Jean-Antoine de Mesmes (diplomat)

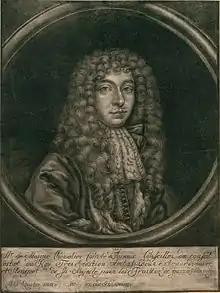
Portrait by Hardouin Quitter. The text reads: "Mr de Mesmes Chevalier Comte d'Avaux Conseiller du conseil d'estat du Roy Tres Chrestien, Ambassadeur extraordinaire et Plenepotre de Sa Majesté pour les Traittez de paix à Nimmegue"

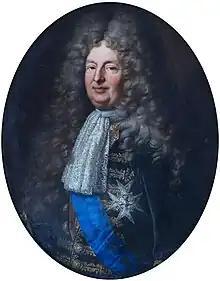
Portrait by Hyacinthe Rigaud. Note the "cordon bleu" and the breast cross of the Order of the Holy Spirit.

With the Peace of Nijmegen in 1678, France resumed diplomatic relations with the Dutch Republic, and Jean-Antoine de Mesmes was appointed ambassador at The Hague. He had been preceded by Pomponne before the interruption caused by the Franco-Dutch War. However, in 1683 and 1684, war came again near the Dutch Republic, as France besieged and took fortresses in the neighbouring Spanish Netherlands during the War of the Reunions. The Dutch did not intervene but felt menaced by the inroads made by the French towards their borders. The war ended with the Truce of Ratisbon, which consisted of several bilateral treaties including a treaty between France and the Dutch Republic as a preparation for the treaty between France and Spain. The French felt that appeasing the Dutch was as important as talking to the Spanish. Jean-Antoine de Mesmes, being ambassador at The Hague, was asked to negotiate the treaty between France and the Dutch Republic. In the treaty, France abandoned Dixmude (Diksmuide) and Courtrai (Kortrijk) but kept Luxembourg. Jean-Antoine de Mesmes signed it "de Mesmes, comte d'Avaux" on 29 June. The treaty between Louis XIV and Charles II of Spain was signed about 1½ months later on 15 August 1685 in Ratisbon (Regensburg), the seat of the German diet, by Louis de Verjus, comte de Crécy, the French ambassador to the diet.